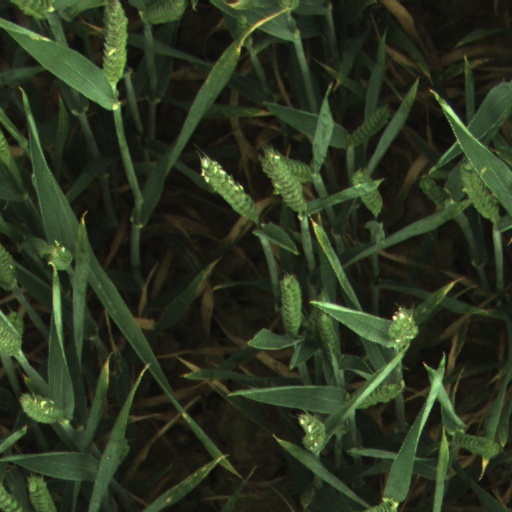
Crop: wheat